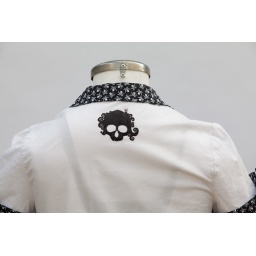
Simplicity pattern 3847. Collar and sleeve cuffs made up in Quilting cotton and main shirt in white broadcloth.